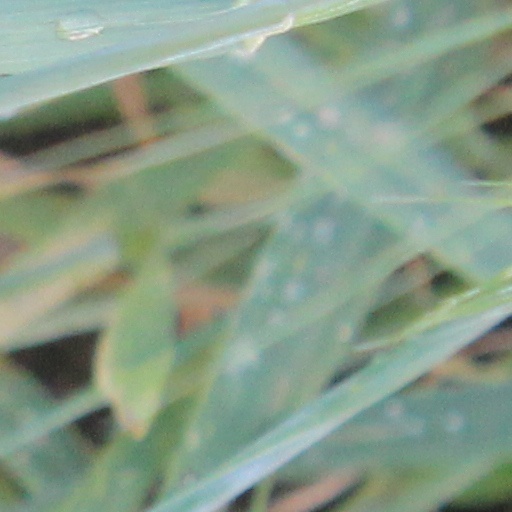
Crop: wheat